History of chemistry

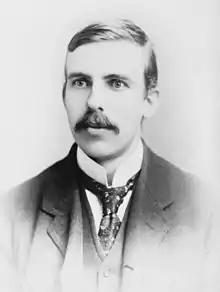
Ernest Rutherford, discoverer of the nucleus and considered the father of nuclear physics

Pierre and Marie further explored radioactivity by working to separate the substances in uranium ores and then using the electrometer to make radiation measurements to 'trace' the minute amount of unknown radioactive element among the fractions that resulted. Working with the mineral pitchblende, the pair discovered a new radioactive element in 1898. They named the element polonium, after Marie's native country of Poland. On December 21, 1898, the Curies detected the presence of another radioactive material in the pitchblende. They presented this finding to the French Academy of Sciences on December 26, proposing that the new element be called radium. The Curies then went to work isolating polonium and radium from naturally occurring compounds to prove that they were new elements. In 1902, the Curies announced that they had produced a decigram of pure radium, demonstrating its existence as a unique chemical element. While it took three years for them to isolate radium, they were never able to isolate polonium. Along with the discovery of two new elements and finding techniques for isolating radioactive isotopes, Curie oversaw the world's first studies into the treatment of neoplasms, using radioactive isotopes. With Henri Becquerel and her husband, Pierre Curie, she was awarded the 1903 Nobel Prize for Physics. She was the sole winner of the 1911 Nobel Prize for Chemistry. She was the first woman to win a Nobel Prize, and she is the only woman to win the award in two different fields.